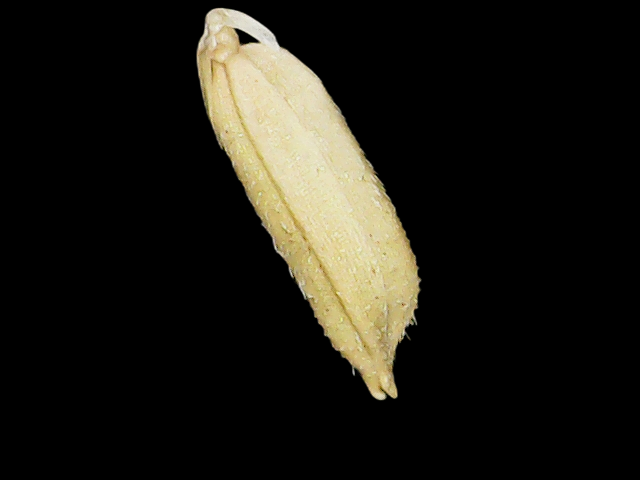
Rice variety: Binadhan07